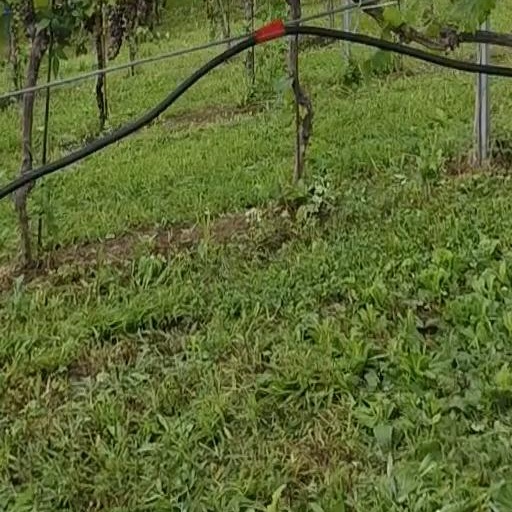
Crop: grape